Dak Dam

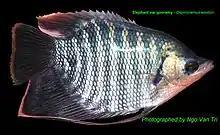
Elephant ear gourami caught in the Dak Dam River

Dak Dam has a rich fauna. It is an essential asset for the Phnong population as the majority of households have hunted and trapped wildlife and gathered food and other products from the forest for generations.